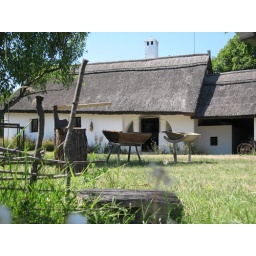
Farmhouse with grass roof preserved as museum to pasoral life in the 1700s